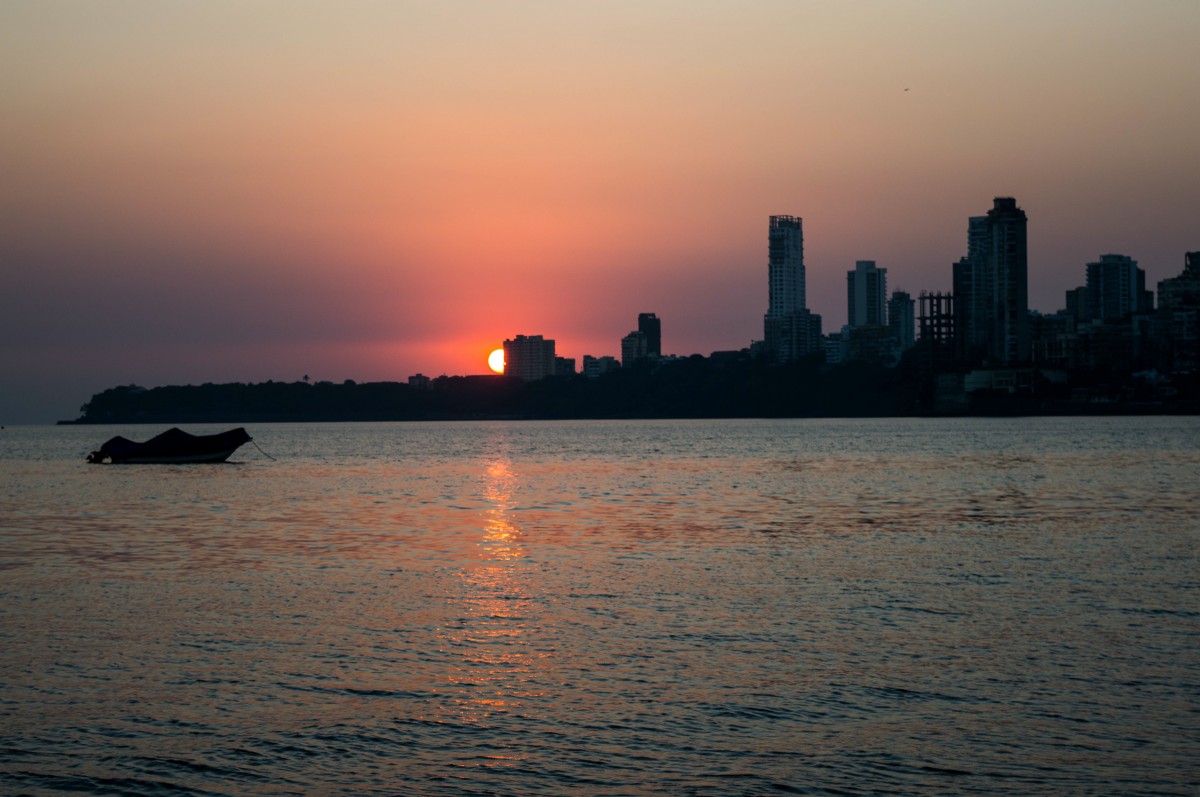
Tags: coast, ocean, horizon, sunrise, sunset, skyline, morning, dawn, city, dusk, evening, reflection, bay, afterglow